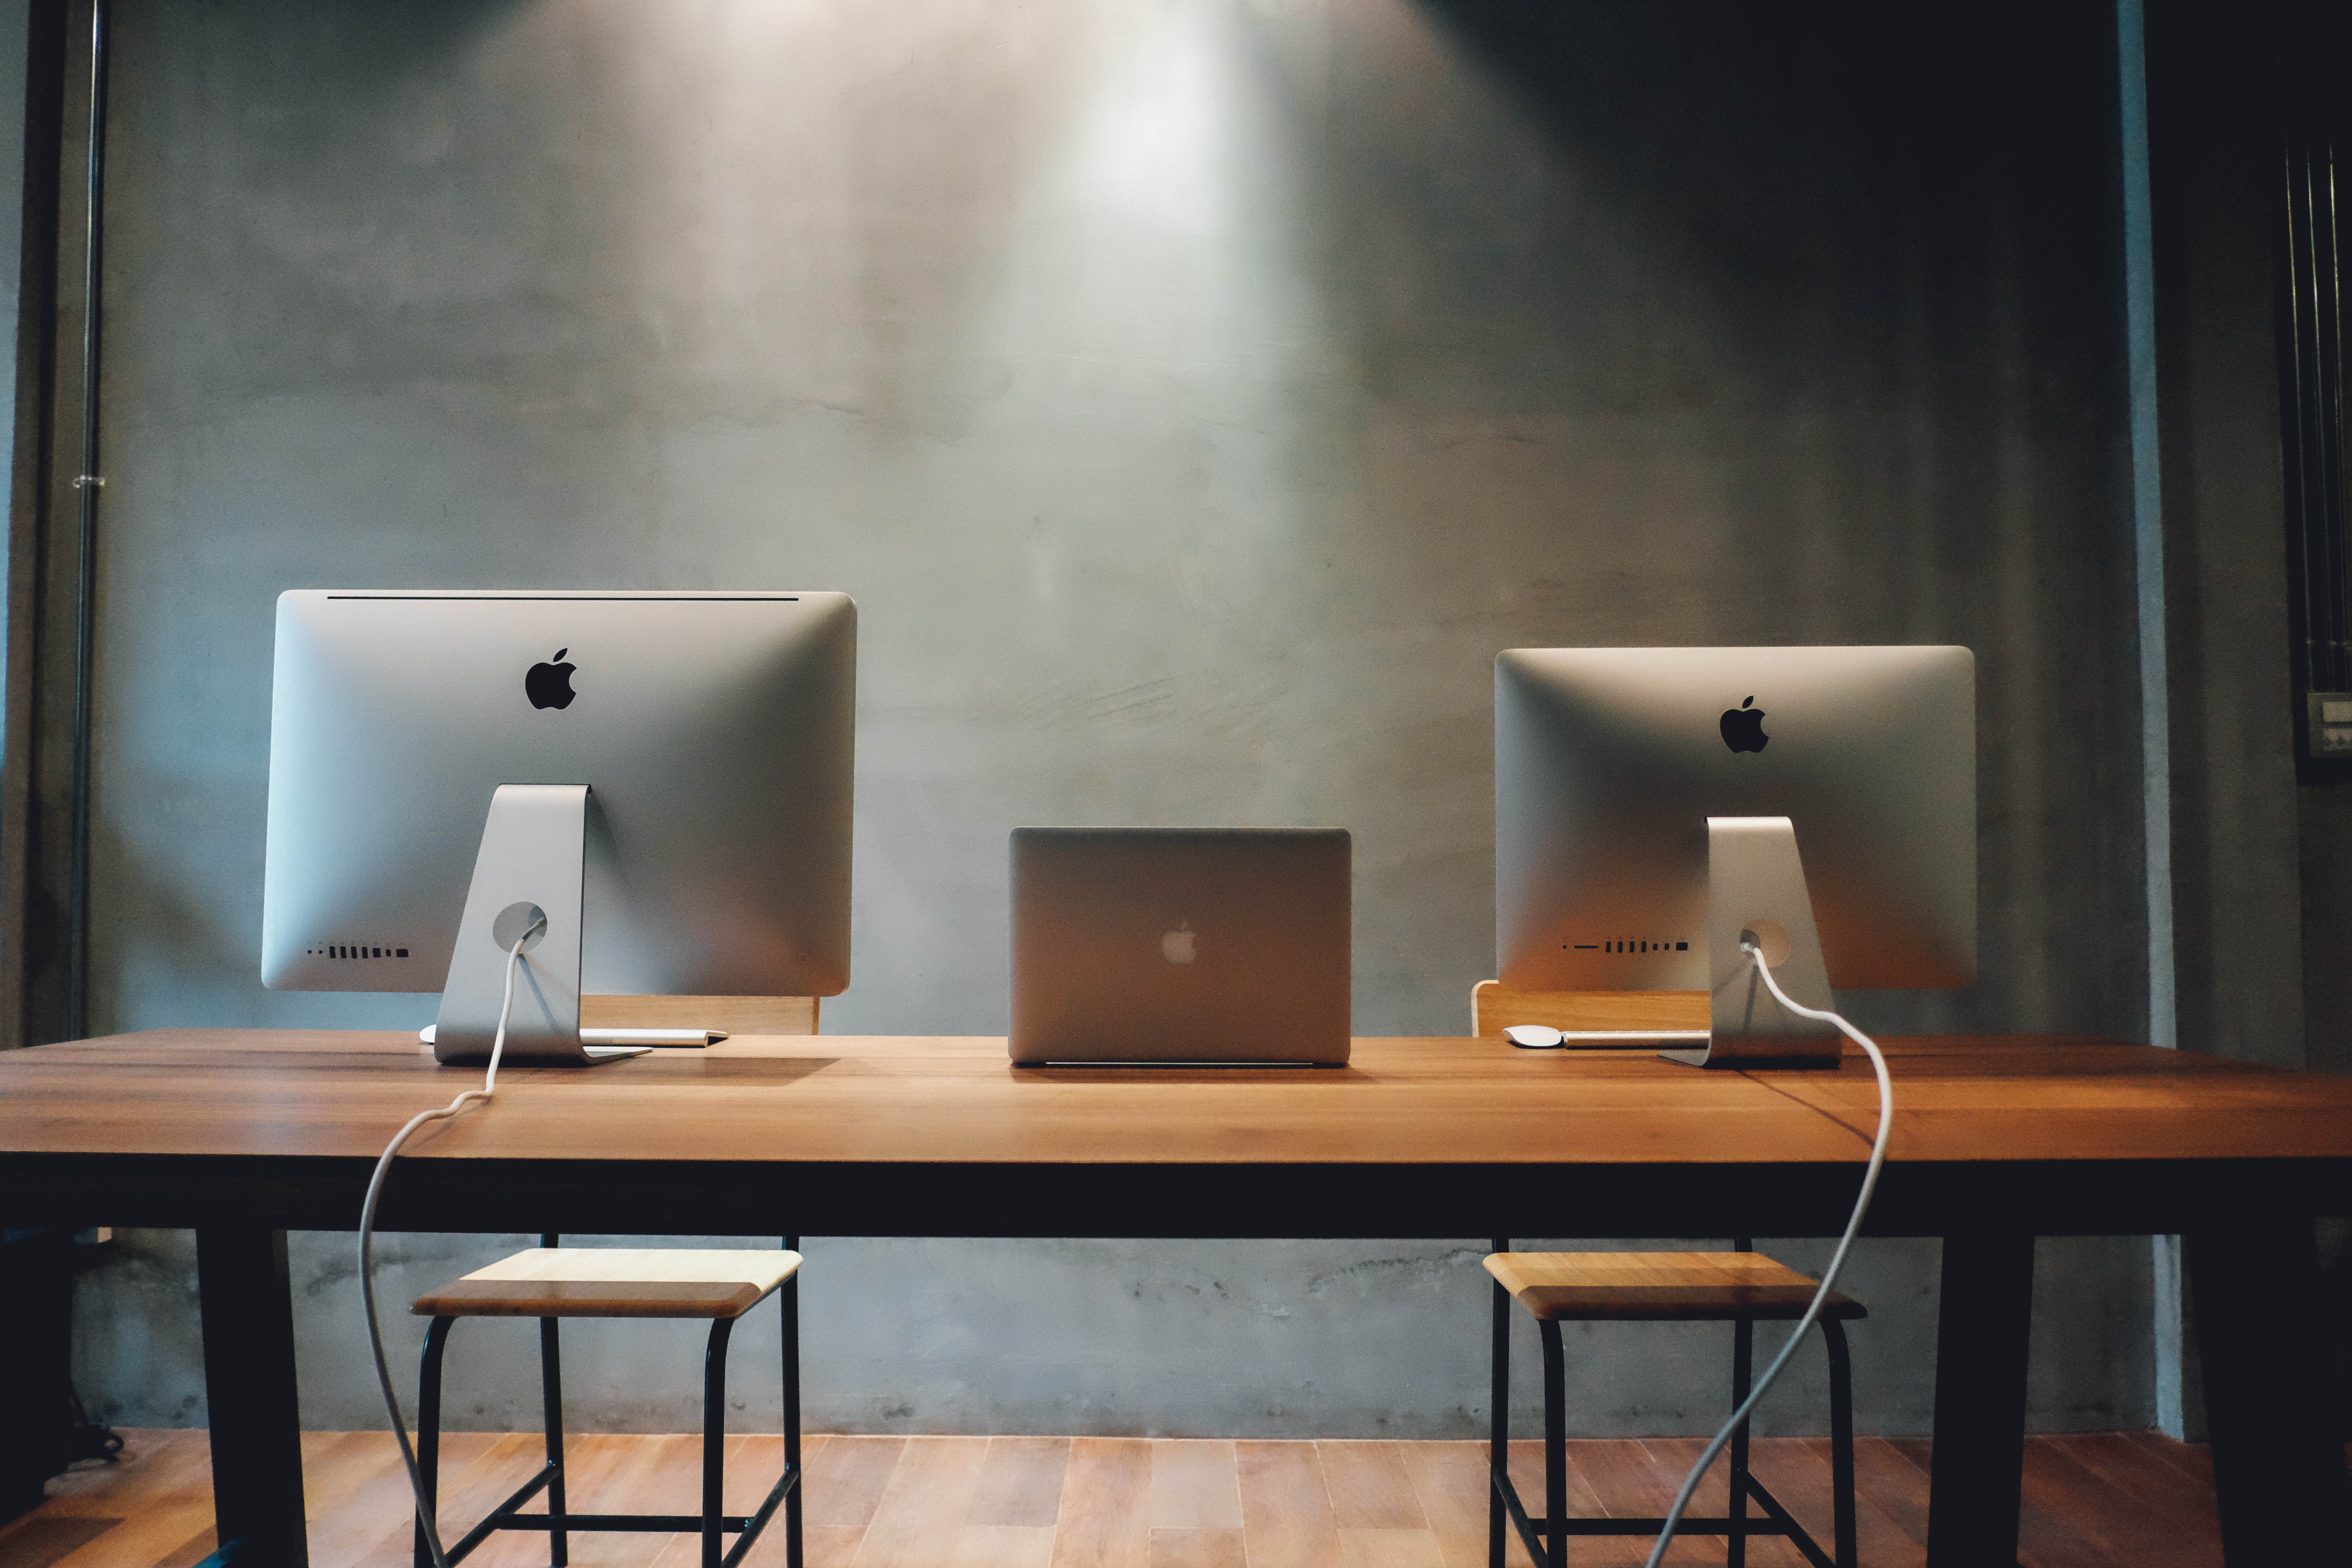
laptop, desk, notebook, work, screen, table, technology, chair, building, home, internet, workspace, desktop, office, living room, business, furniture, room, lighting, modern, device, interior design, design, digital, workplace, computers